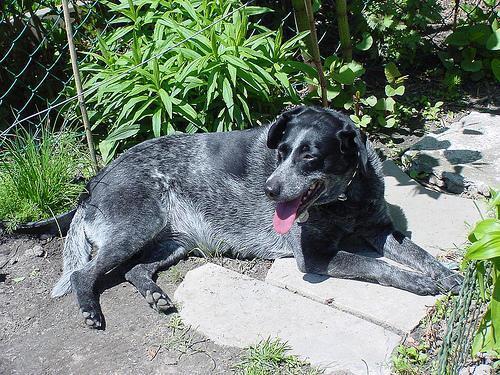
bluetick